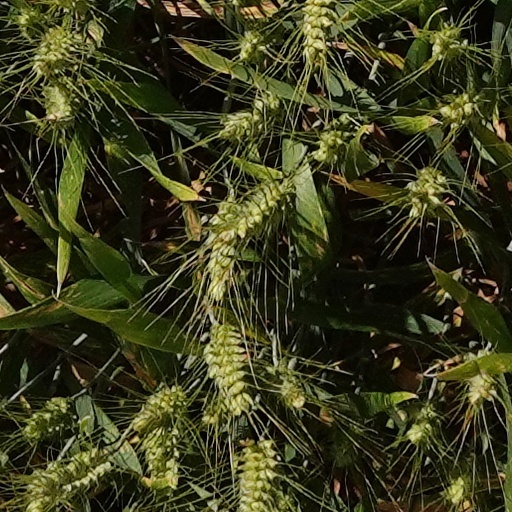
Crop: wheat